Tabbah

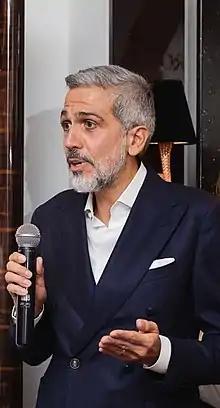
Tabbah CEO and jewelry designer Nagib Tabbah giving a public lecture at an exhibition of Maison Tabbah.

The company has made jewelry for the Wedding of Albert II, Prince of Monaco, and Charlene Wittstock. Tabbah's international clientele during its over 150-year history include Ginger Rogers, Shirley Bassey, Elton John, Ibn Saud, Mouna Ayoub and Brooke Shields.